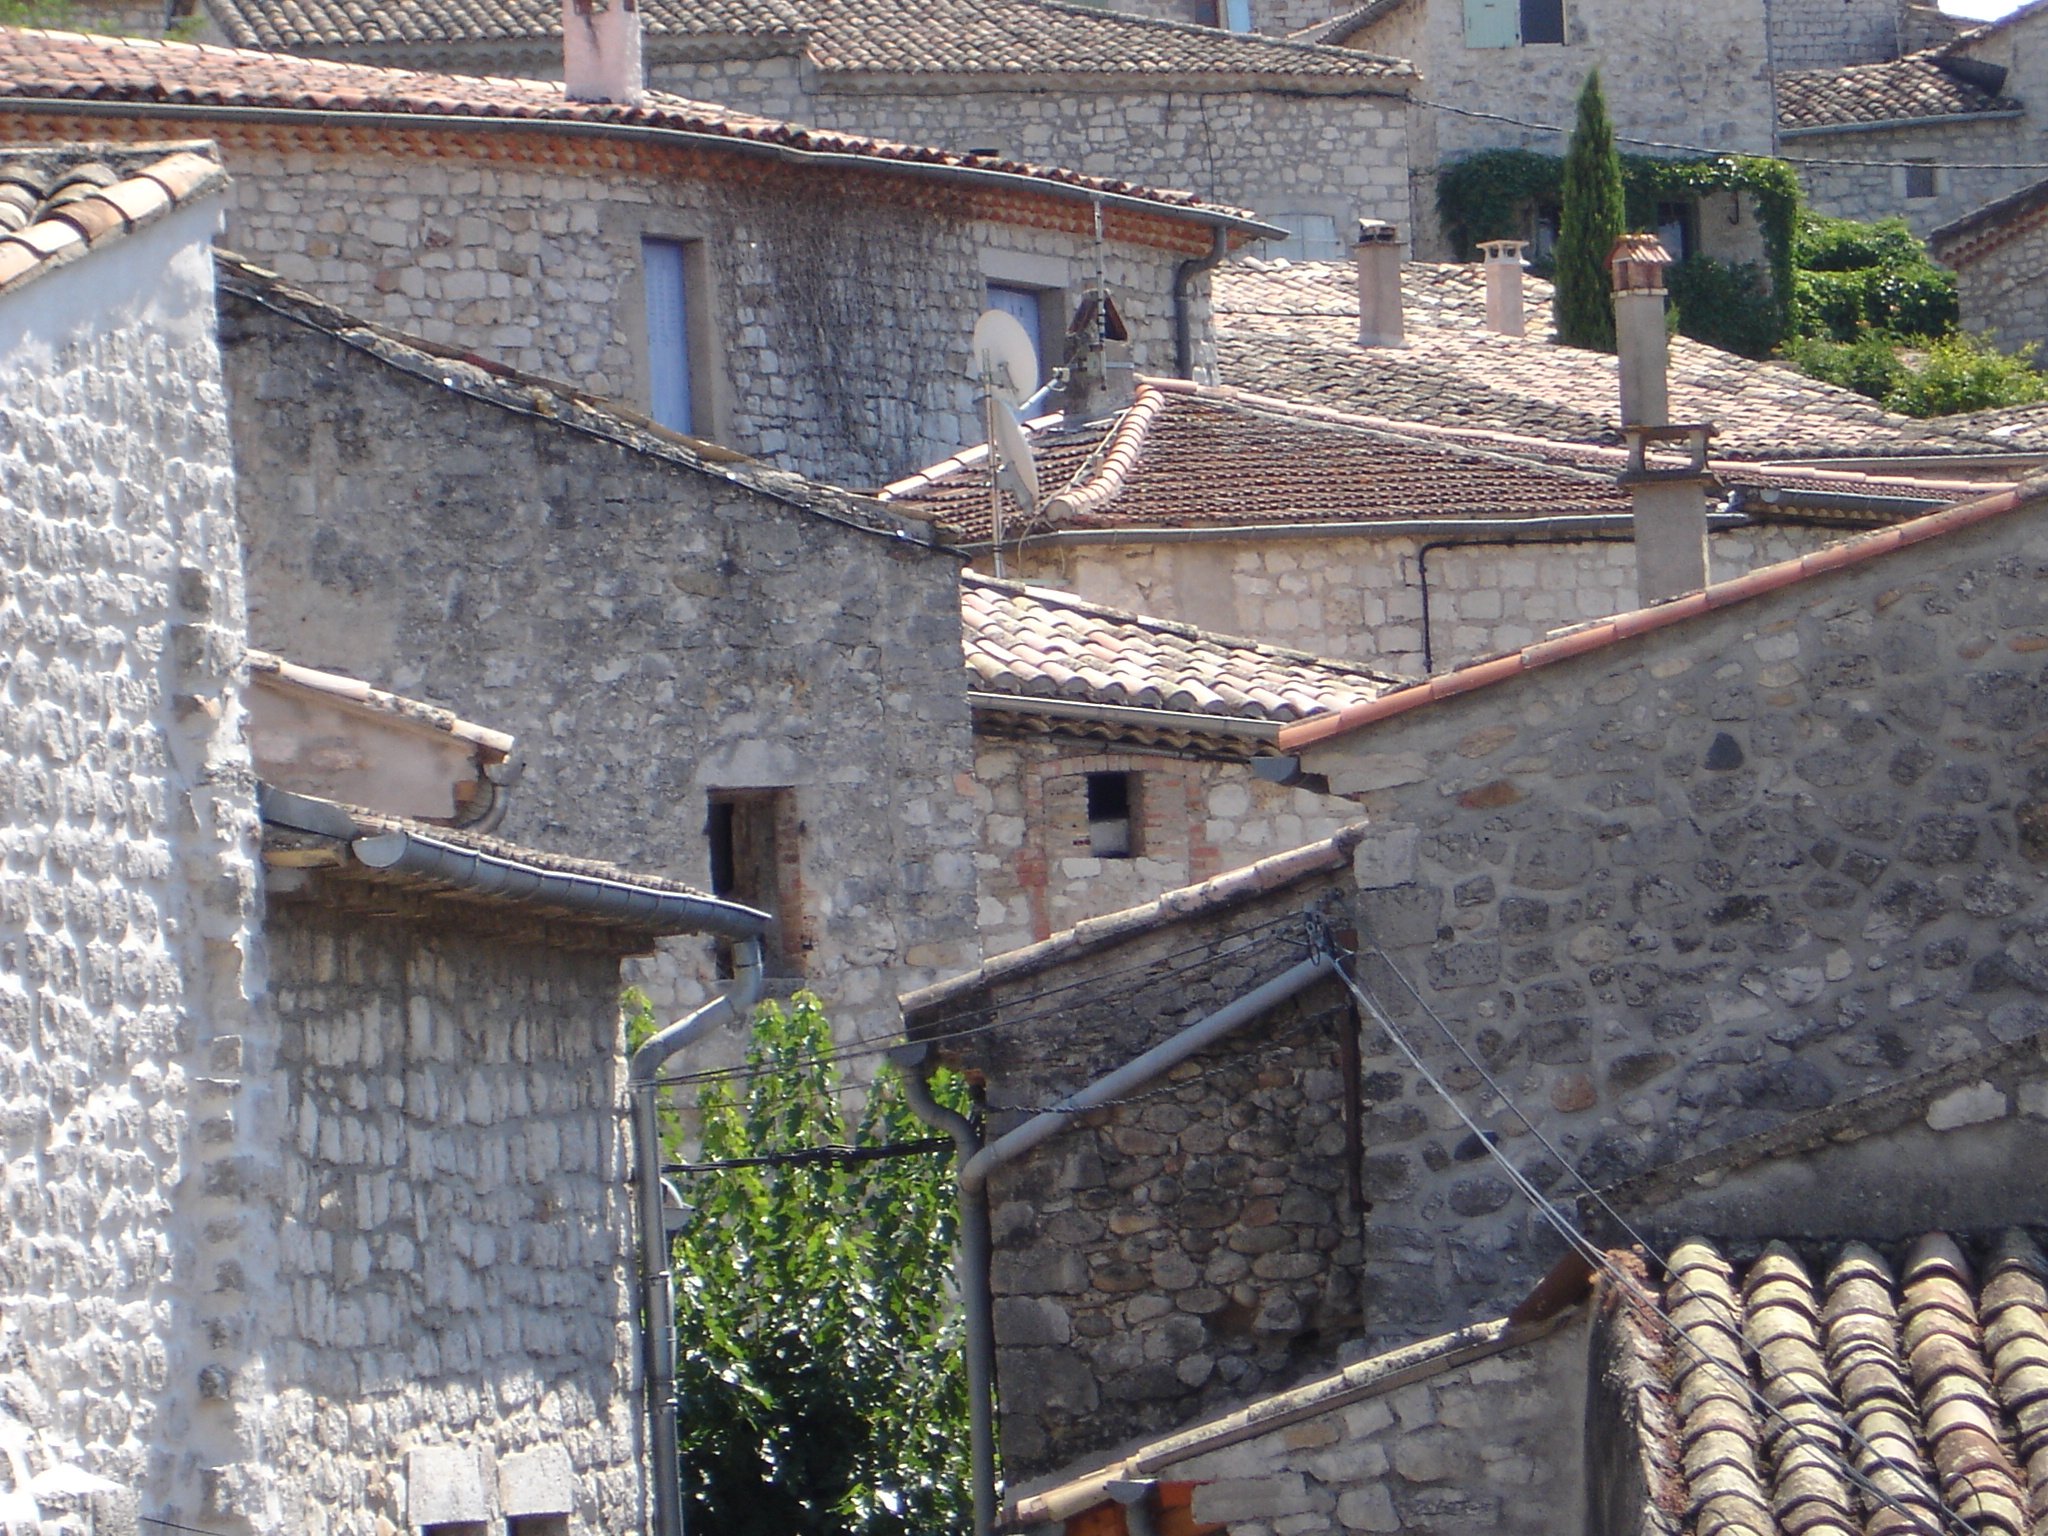
architecture, house, town, roof, building, home, wall, village, cottage, property, roofing, ruins, homes, roofs, stone house, ancient history